Bob campaign

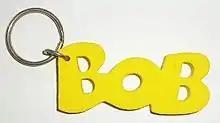
The BOB-campaign keyring

The Bob campaign aims to raise awareness of the dangers of drink-driving; drivers with high blood alcohol content are at increased risk of car accidents, highway injuries and vehicular deaths. Alongside the general information that is offered during the campaign, there is an increased police surveillance, especially during the weeks running up to Christmas and New Year's Eve. Most of all, the campaign focuses on a designated driver approach.